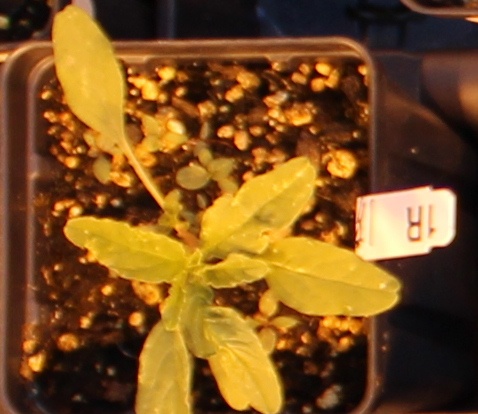
Label: Waterhemp